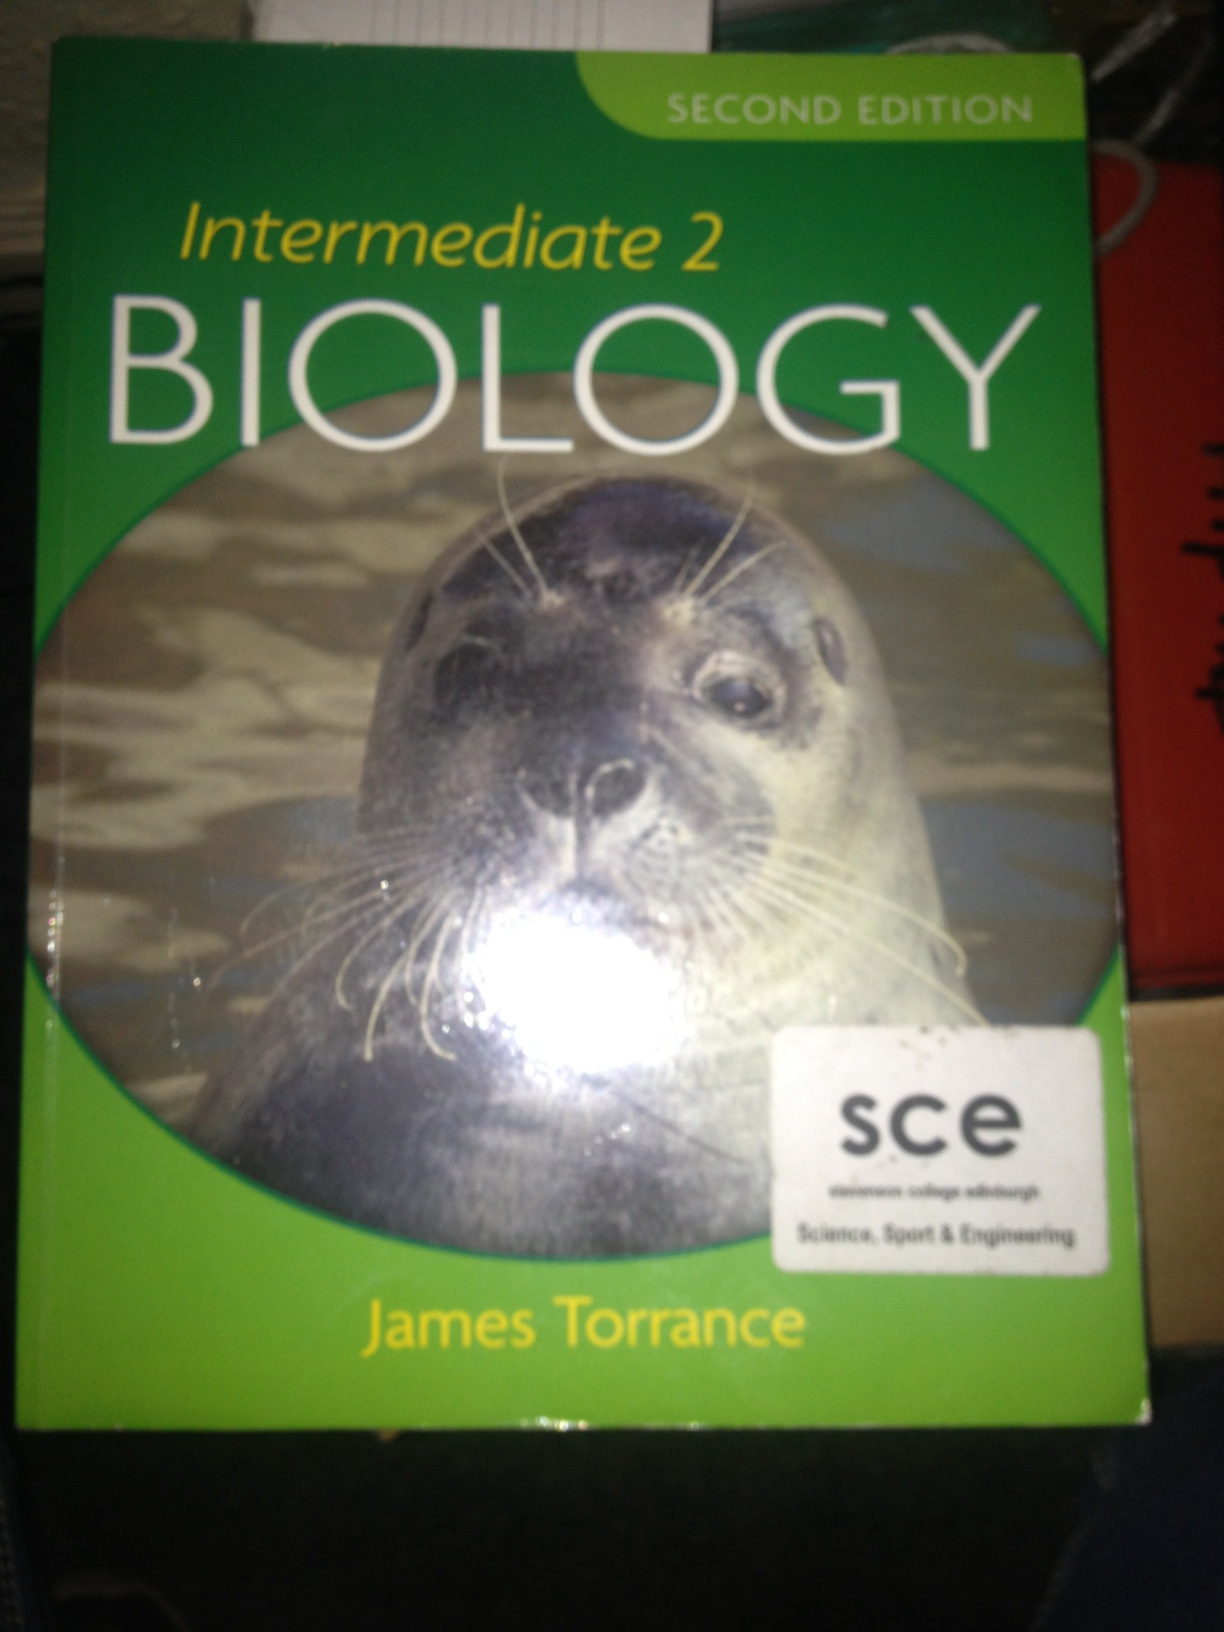Question: what's the title of this book?
Answer: intermediate 2 biology